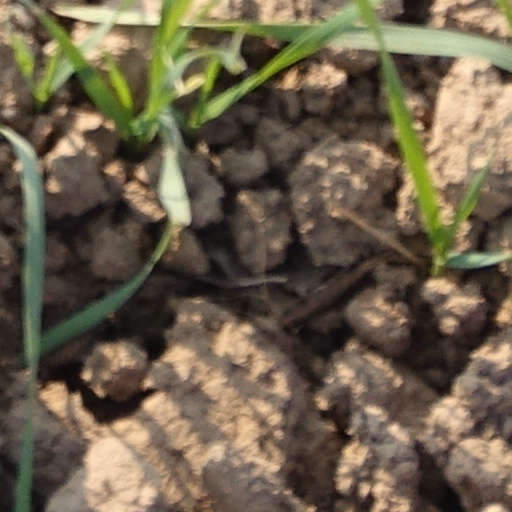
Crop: wheat